Francis Hall (Japan)

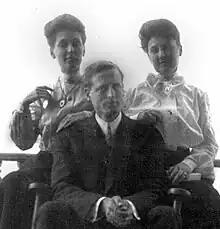
Photograph of Francis Hall with his sisters-in-law after his return from Japan in 1866

Francis Hall (1822–1902) was an upstate New York book dealer who went to Japan in 1859 and became the founder of Walsh, Hall and Co., America's leading trading house in 19th-century Japan. Hall served as Japan correspondent for Horace Greeley's "New York Tribune" during the final years of the Tokugawa shogunate, publishing nearly 70 articles in the "Tribune". While in Japan he kept a detailed journal that has become a major source on life in Japan during the middle of the 19th century. Having made a fortune in trade between Japan and the United States he returned home in 1866 and became a philanthropist and world traveler.